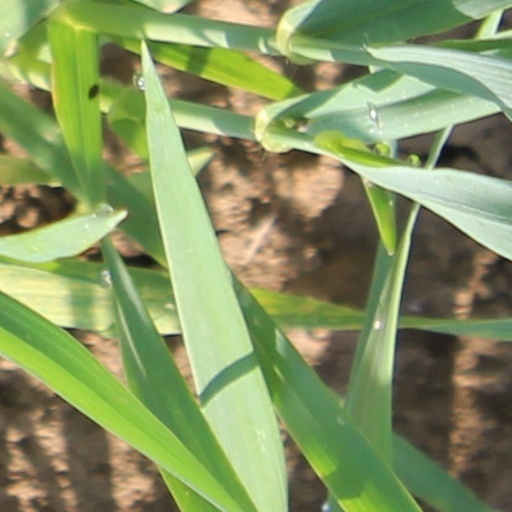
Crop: wheat